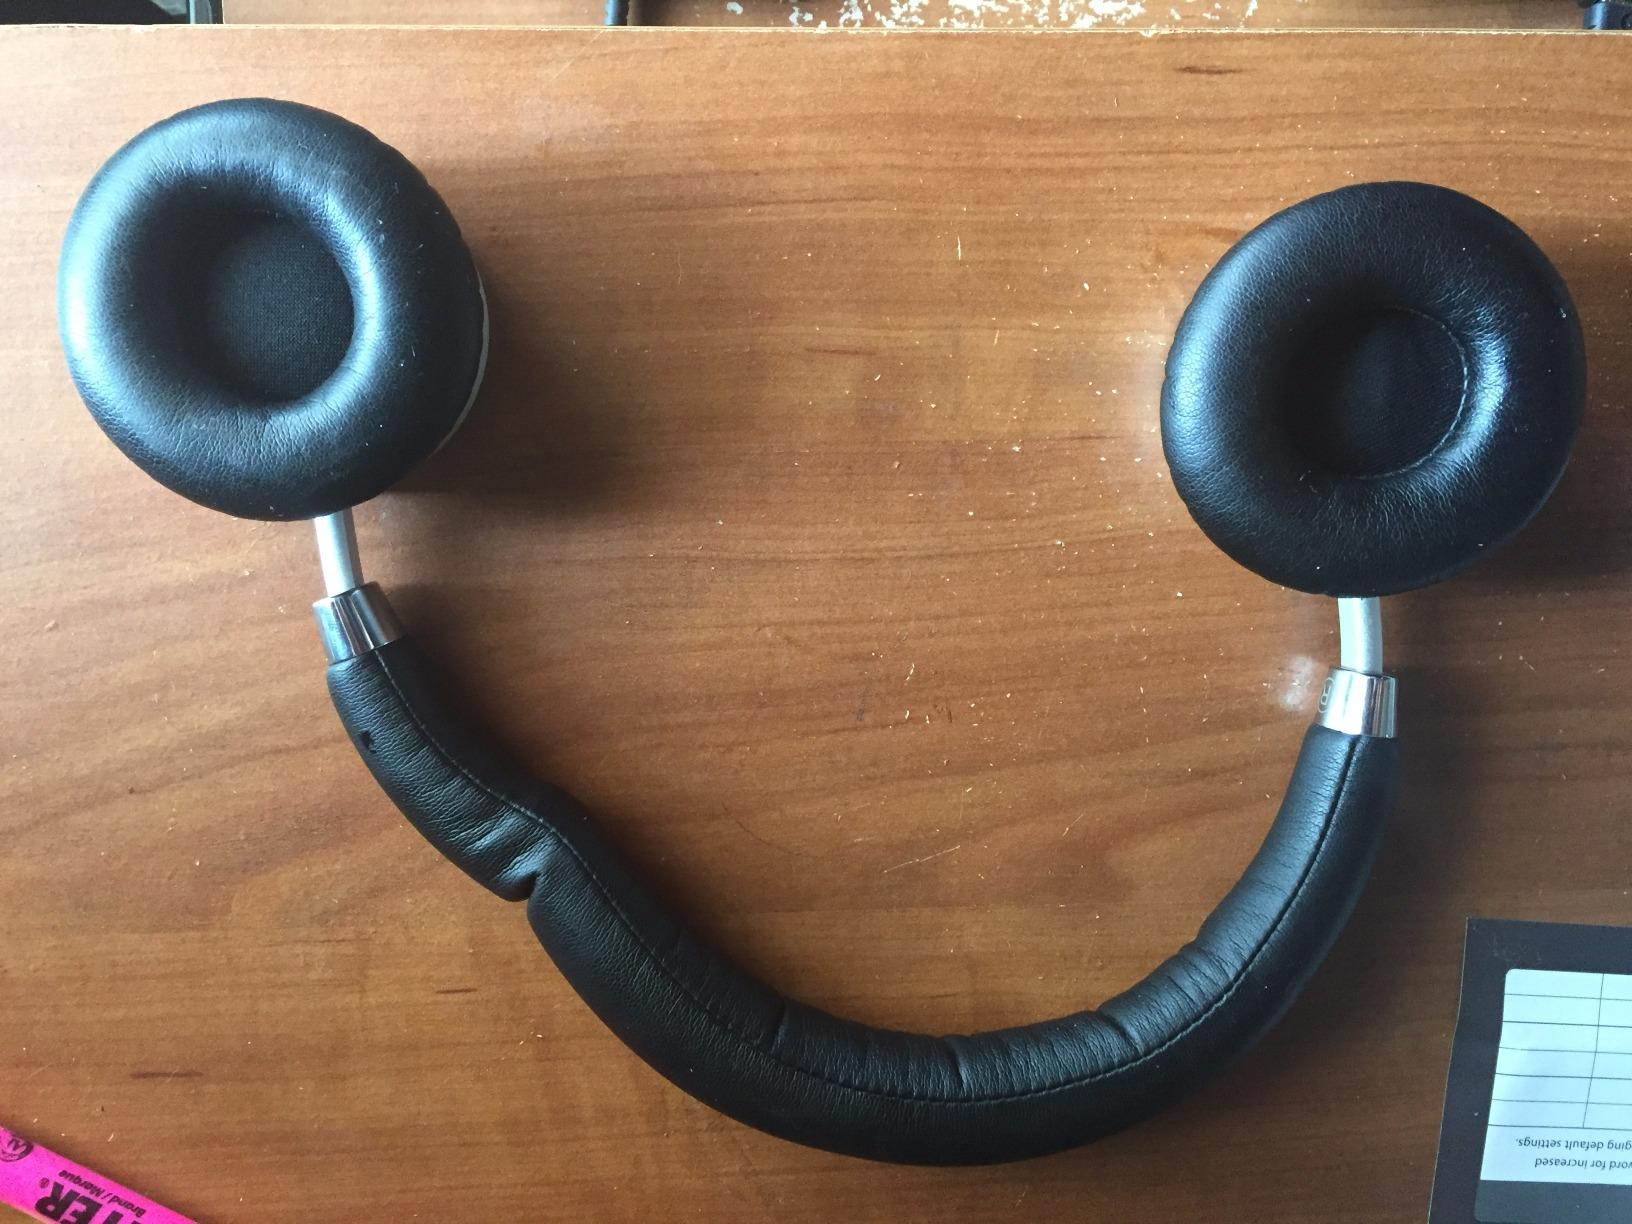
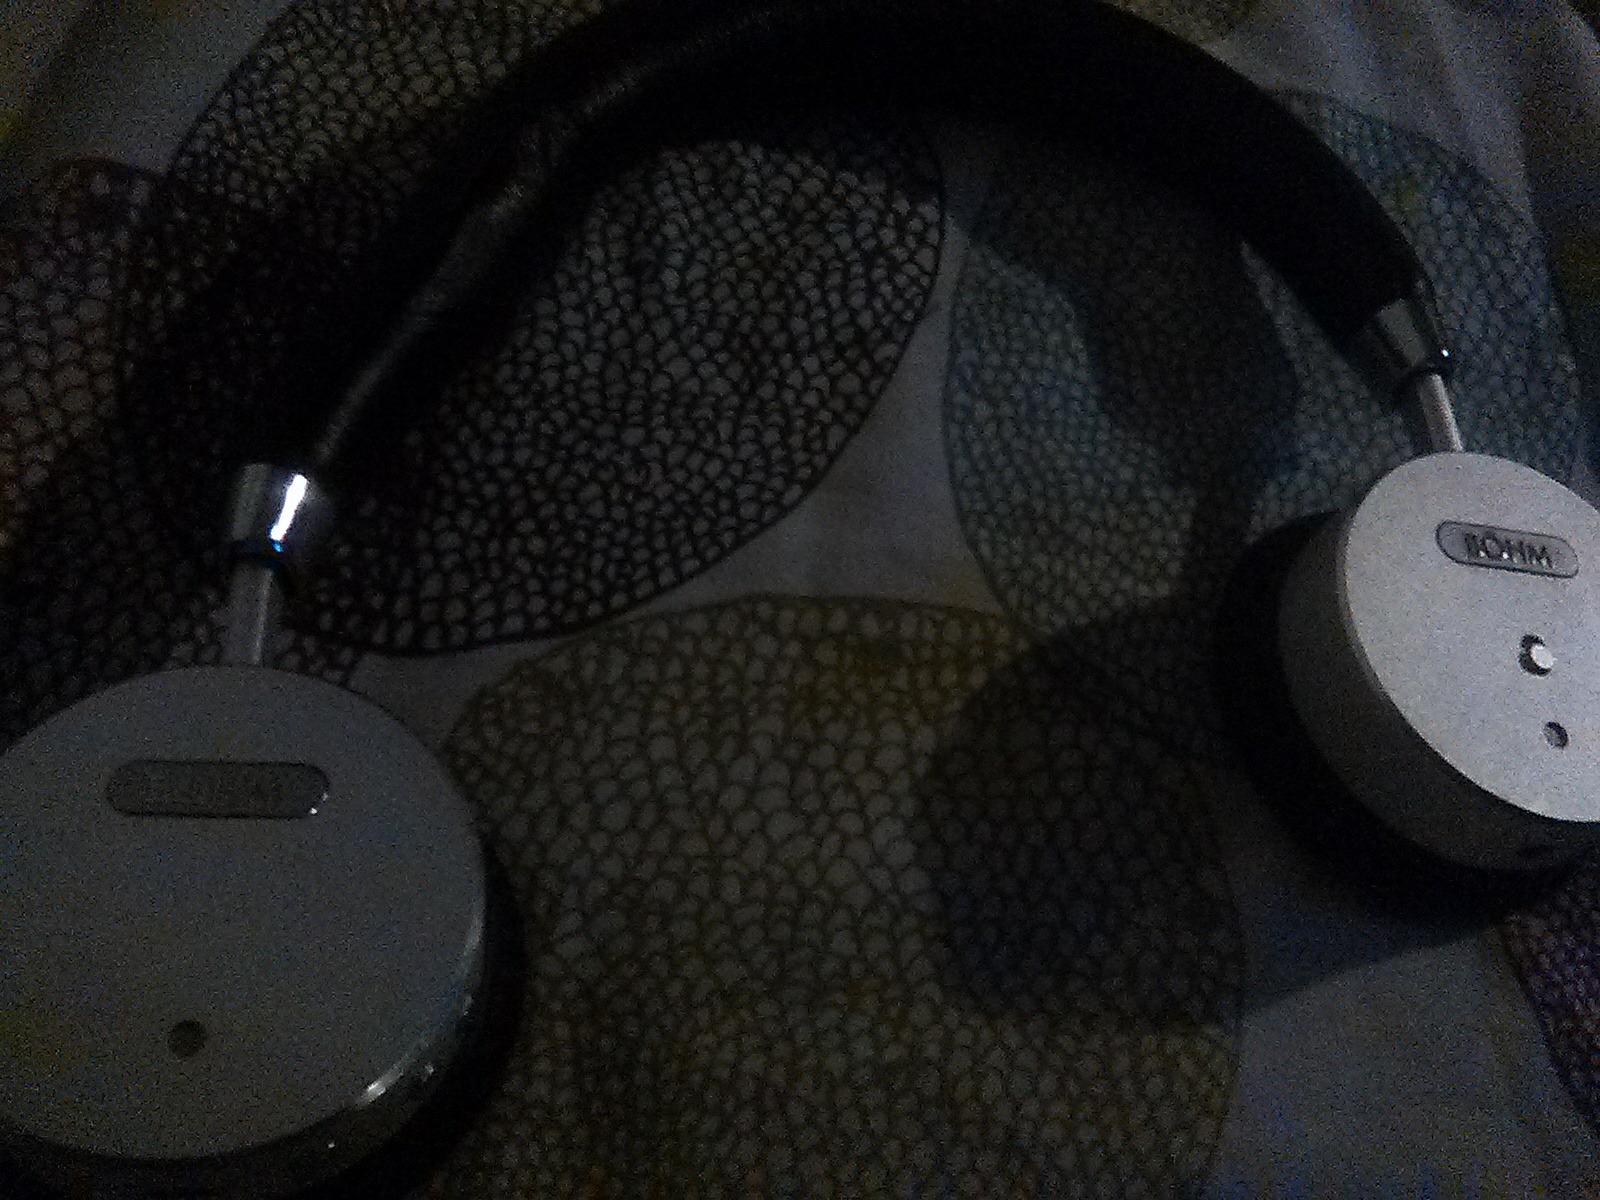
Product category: headphones
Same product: yes